Anna Peters

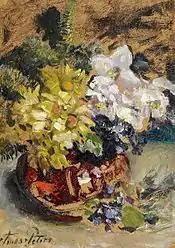
Floral Still-Life

Peters was a member of the state political association of female Berlin artists (Berliner Künstlerinnen) from 1880. She was co-founder of the , which she chaired from 1893 to 1902 and from 1904 to 1919. She also organized exhibitions and hosted social events, seeking to overcome some of the reservations about women painters of the times, campaigning for their social recognition.